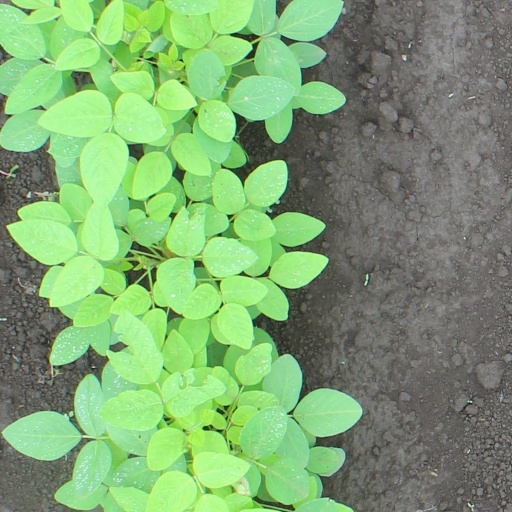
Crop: soybean